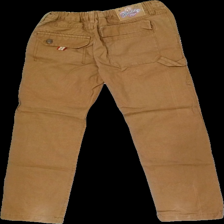
View: back
Type: Jeans
Category: Children
Brand: Not in the list
Brand text on label: charanga
Colors: Brown
Material: 100%cotton
Cut: Regular
Size: 140
Season: Autumn
Trend: Denim
Price range: 100-150
Recommended usage: Reuse